Hillary Clinton

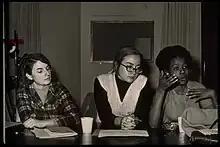
Rodham and Francille Rusan (right) campaigning for Wellesley College government president in 1968, an election which Rodham later won

In 1965, Rodham enrolled at Wellesley College, where she majored in political science. During her first year, she was president of the Wellesley Young Republicans. As the leader of this "Rockefeller Republican"-oriented group, she supported the elections of moderate Republicans John Lindsay to mayor of New York City and Massachusetts attorney general Edward Brooke to the United States Senate. She later stepped down from this position. In 2003, Clinton would write that her views concerning the civil rights movement and the Vietnam War were changing in her early college years. In a letter to her youth minister at that time, she described herself as "a mind conservative and a heart liberal". In contrast to the factions in the 1960s that advocated radical actions against the political system, she sought to work for change within it.